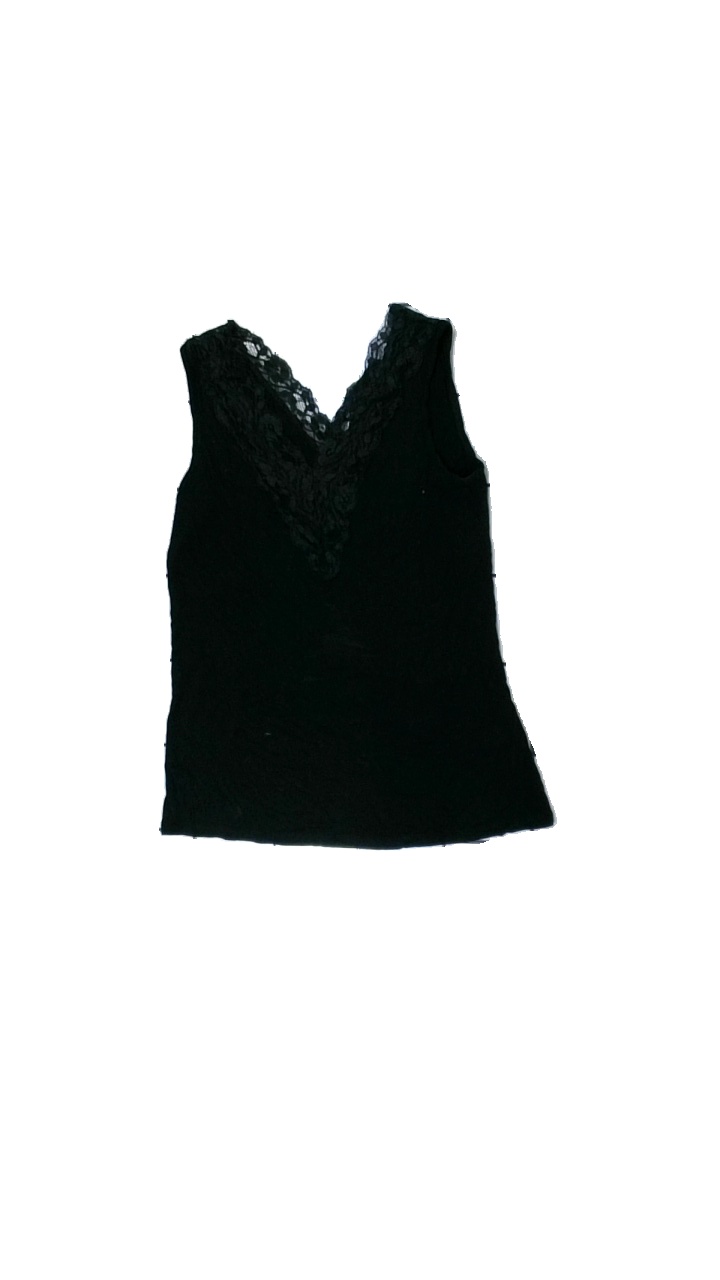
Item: Tank Top (Ladies)
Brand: Kappahl
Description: svart linne med spets runt halsen, lätt nopprig, mycket luddig och fläckar fram
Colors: Black
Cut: Regular
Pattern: Lace
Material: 100% viscose
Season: Summer
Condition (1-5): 2
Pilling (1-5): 4
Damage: fläckar
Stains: Major
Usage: Export
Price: <50